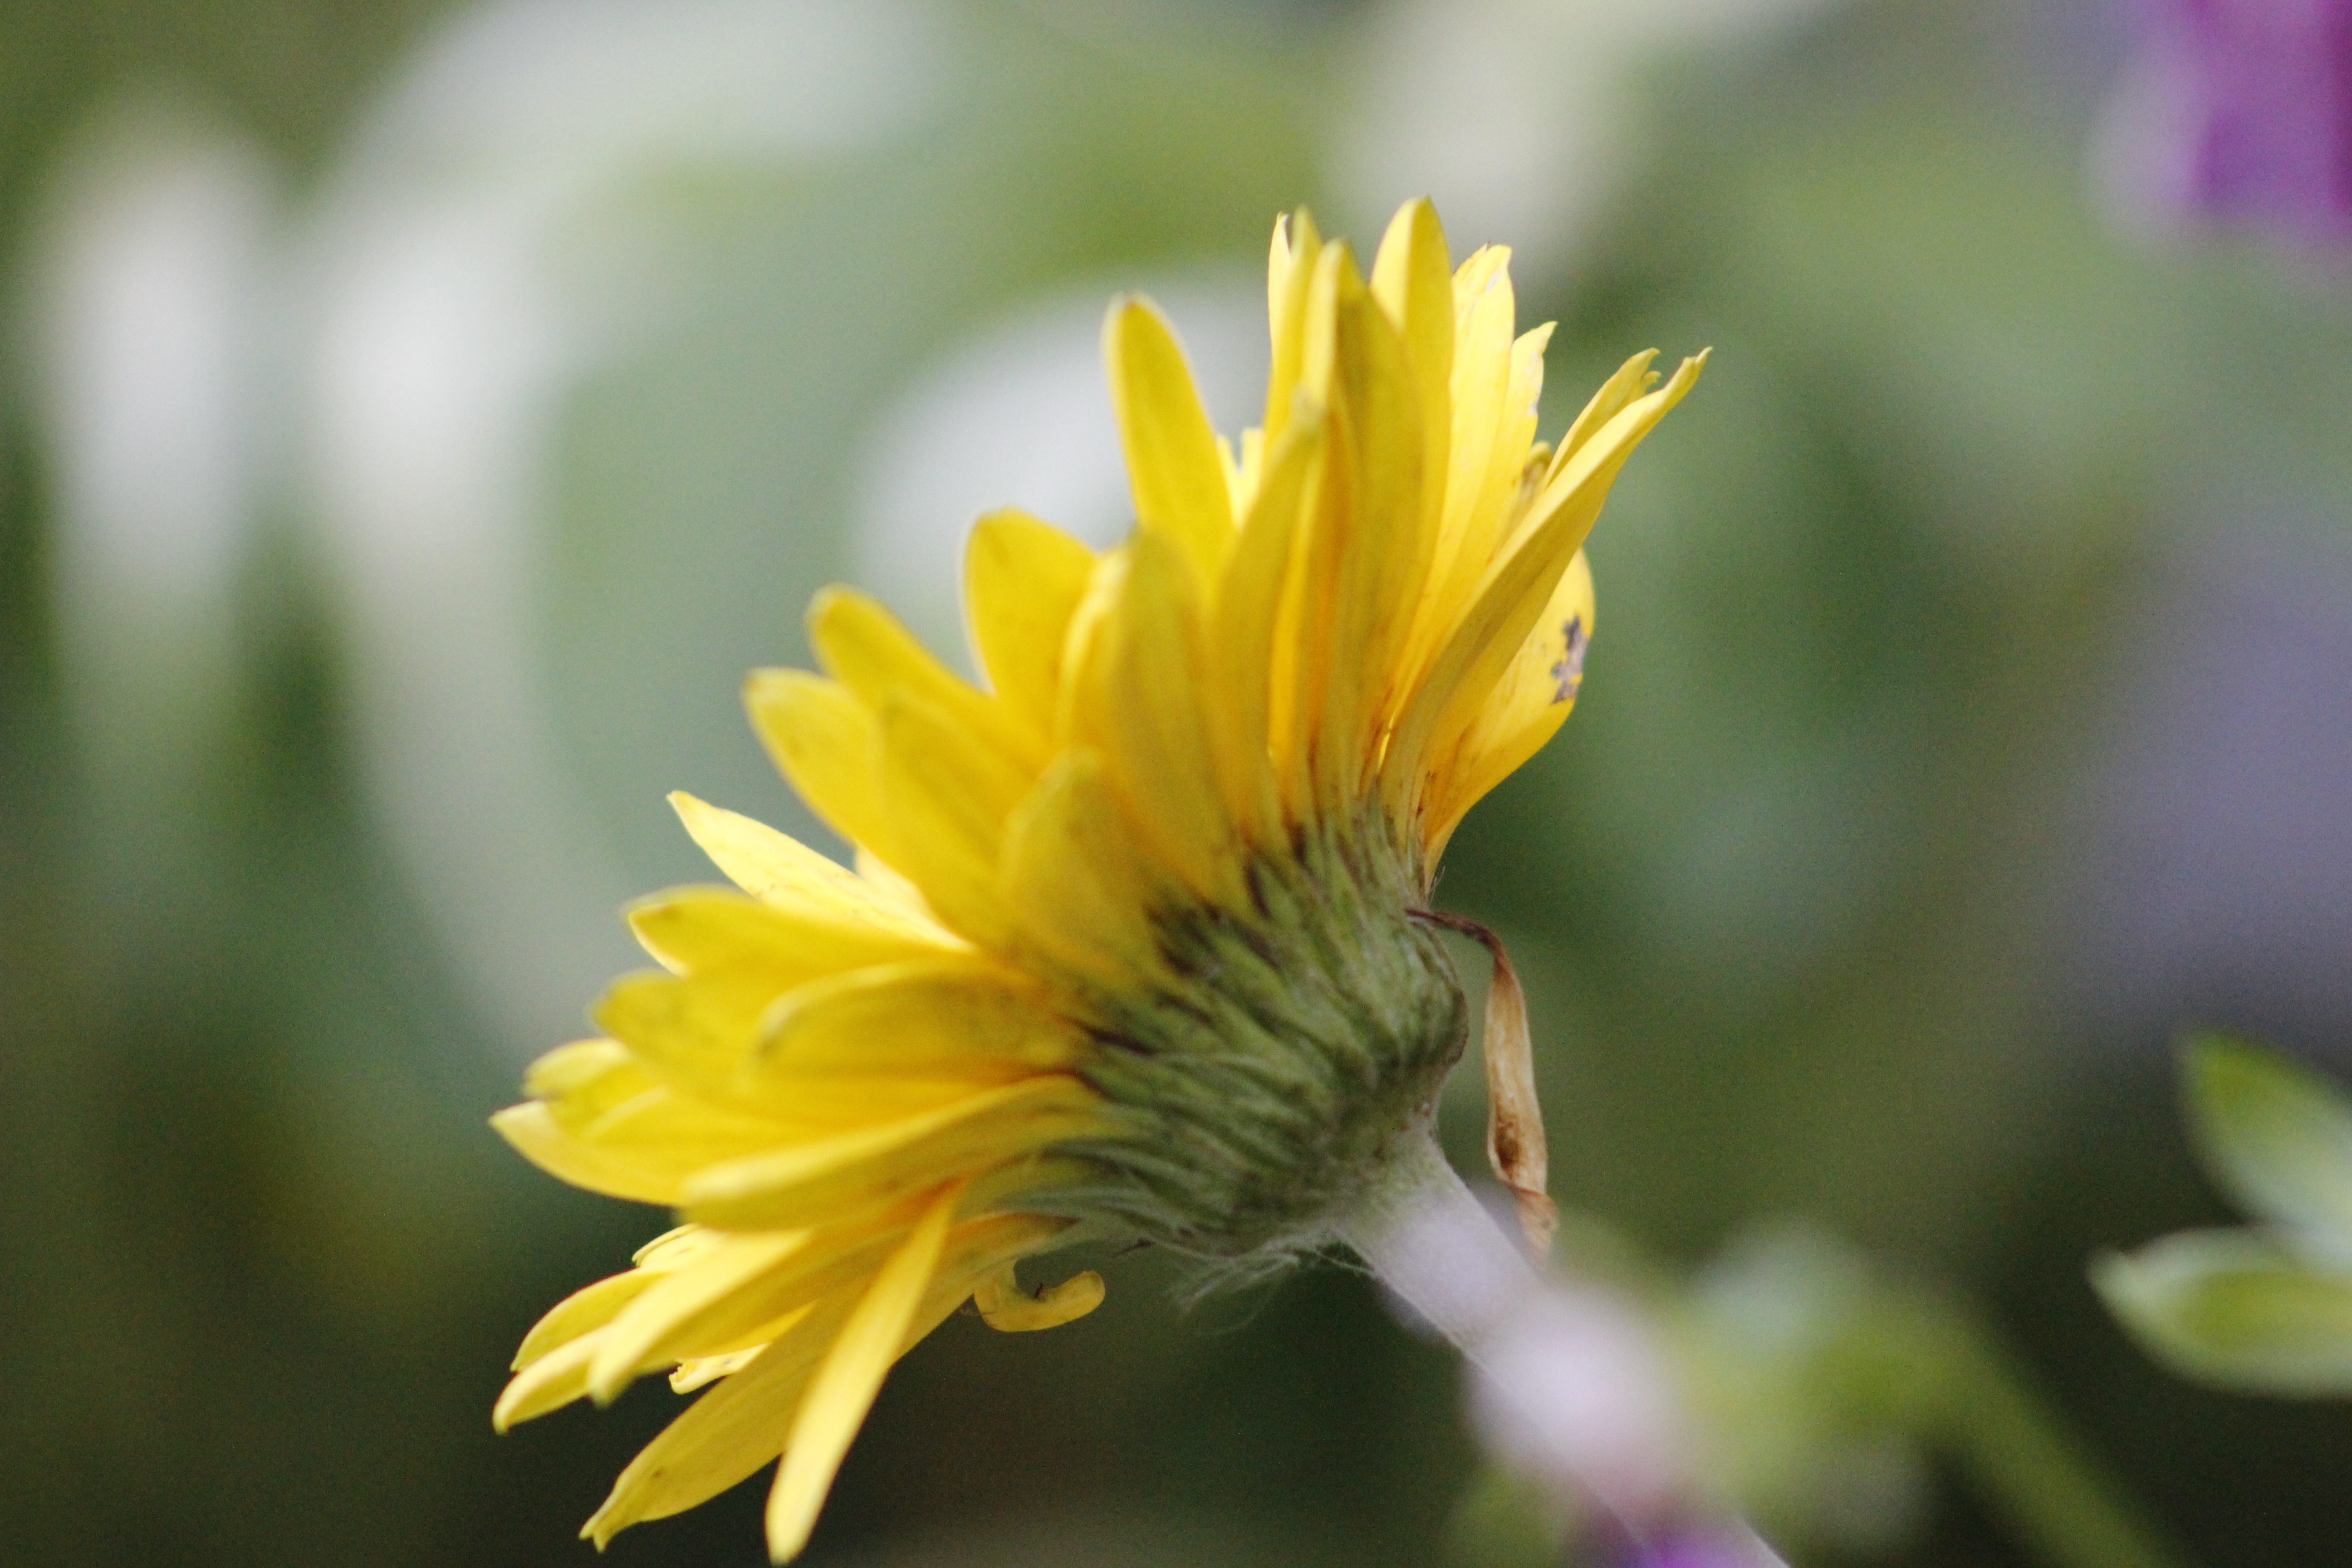
nature, blossom, plant, photography, flower, petal, summer, pollen, green, insect, botany, yellow, flora, season, fauna, invertebrate, wildflower, flowers, close up, outdoors, gardening, bee, nectar, macro photography, flowering plant, honey bee, daisy family, plant stem, land plant, membrane winged insect